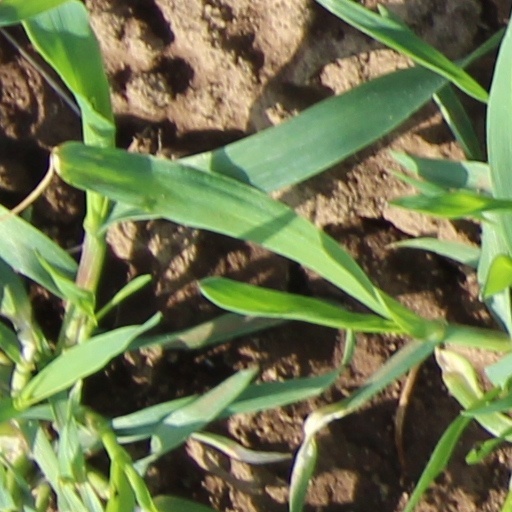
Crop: wheat